Conquistador

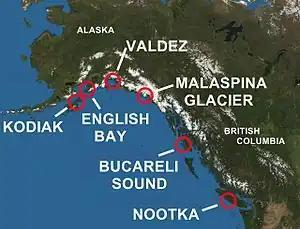
Areas of Alaska and British Columbia Explored by Spain

The Spanish settled and took control of Tidore in 1603 to trade spices and counter Dutch encroachment in the archipelago of Maluku. The Spanish presence lasted until 1663, when the settlers and military were moved back to the Philippines. Part of the Ternatean population chose to leave with the Spanish, settling near Manila in what later became the municipality of Ternate. A Pacific trade known as the Manila Galleons was established between the Philippines and Mexico. Spanish galleons traveled across the Pacific Ocean between Acapulco in Mexico and Manila for almost three centuries.